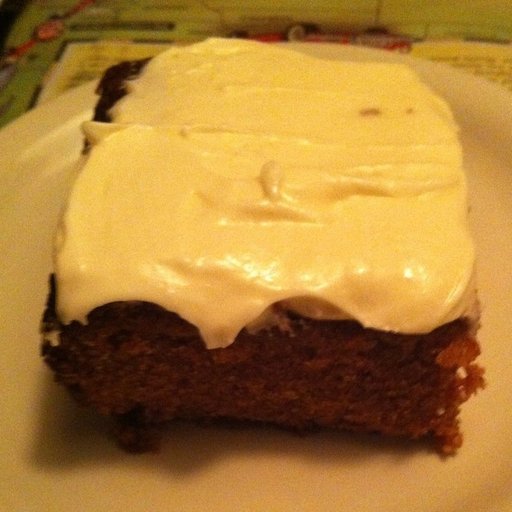
Label: carrot_cake